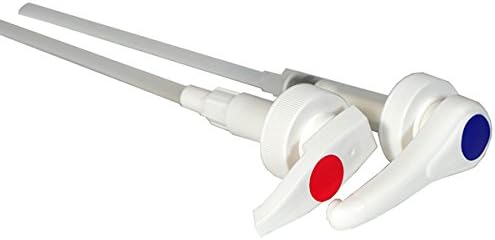
TotalBoat 2:1 Epoxy Pumps
Category: Sports & Outdoors
TotalBoat 2:1 Epoxy Pumps dispense the exact ratio of TotalBoat 2:1 Resins and Hardeners so you get a proper cure every time. Use the pump with the Blue Dot for TotalBoat 2:1 Resins, and the pump with the Red Dot for the TotalBoat 2:1 Hardeners. It couldn’t be simpler. Just prime the pumps first, then press down once on the resin pump and once on the hardener pump. These time-saving pumps help keep your work area cleaner, too. Convenient 2:1 Epoxy Pumps are for use ONLY WITH TotalBoat High Performance Epoxy Resin & 2:1 Hardeners, and with TotalBoat Penetrating Epoxy resin/hardener kits (regular and cold weather formulas). DO NOT USE our 2:1 epoxy pumps with any other brand of epoxy resin/hardener as they are not compatible. All TotalBoat products are developed by boaters for boaters, to provide great value and great results. We know what works and what doesn’t. 100% made in the USA.
Features: Color-coded pumps for use with TotalBoat High Performance 2:1 and TotalBoat Penetrating Epoxy systems ONLY. DO NOT USE with other 2:1 epoxy resin systems. | Easy-to-use, metered pumps dispense the precise ratio of 2 parts resin to 1 part hardener so you get a proper cure every time. | The pump with the Blue Dot works with TotalBoat 2:1 Resins, and the pump with the Red Dot is used for the TotalBoat 2:1 Hardeners. | No need to measure, guess, or make a mess. | Handy 2:1 Pump Set includes 1 TotalBoat 2:1 Resin pump, 1 TotalBoat 2:1 Hardener pump, and a detailed instruction sheet for preparing, priming, and using the pumps.